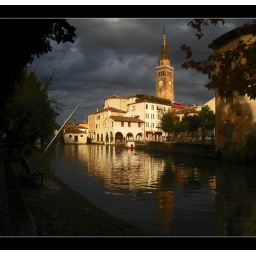
Portogruaro (VE), passeggiando lungo il fiume Lemene in un pomeriggio di novembre.Portogruaro (near Venice), walking along the river Lemene in November.